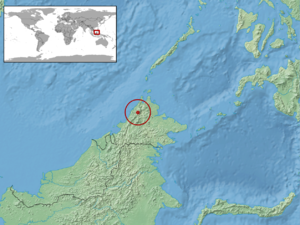
Calamaria schmidti est une espèce de serpents de la famille des Colubridae.